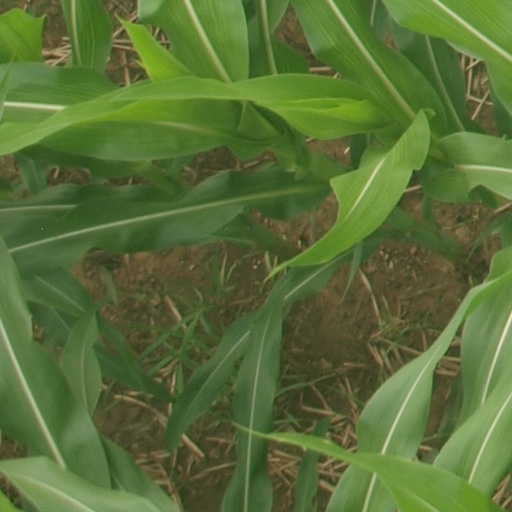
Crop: maize; corn